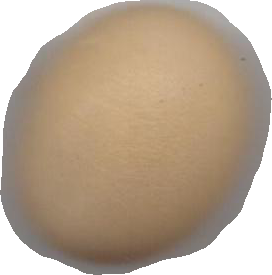
Variety: Grobogan